The Secret Garden (2020 film)

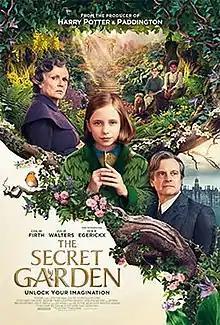
Theatrical release poster

The Secret Garden is a 2020 British fantasy drama film based on the 1911 novel of the same name by Frances Hodgson Burnett, the fourth film adaptation. Directed by Marc Munden and adapted by Jack Thorne, it stars Dixie Egerickx, Colin Firth and Julie Walters. Set in 1947 in England, it follows a young orphan who is sent to live with her uncle, only to discover a magical garden at his estate.